Vijay Thanigasalam

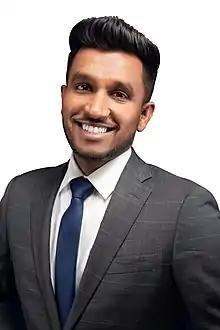

Vijay Thanigasalam (born March 8, 1989) is a Sri Lankan born Canadian politician who has served as the Ontario associate minister of mental health and addictions since March 19, 2025. Thanigasalam sits as the member of Provincial Parliament (MPP) for Scarborough—Rouge Park, representing the Ontario Progressive Conservative (PC) Party. Thanigasalam was elected in 2018 and has been in the provincial cabinet since 2023, first as the associate minister of transportation, then as associate minister of housing, before moving to the Ministry of Health as the associate minister of mental health and addictions. He is the first Tamil-Canadian to sit in the provincial cabinet in Ontario.